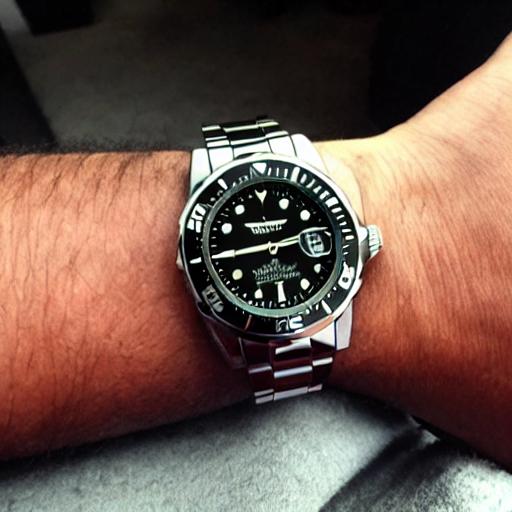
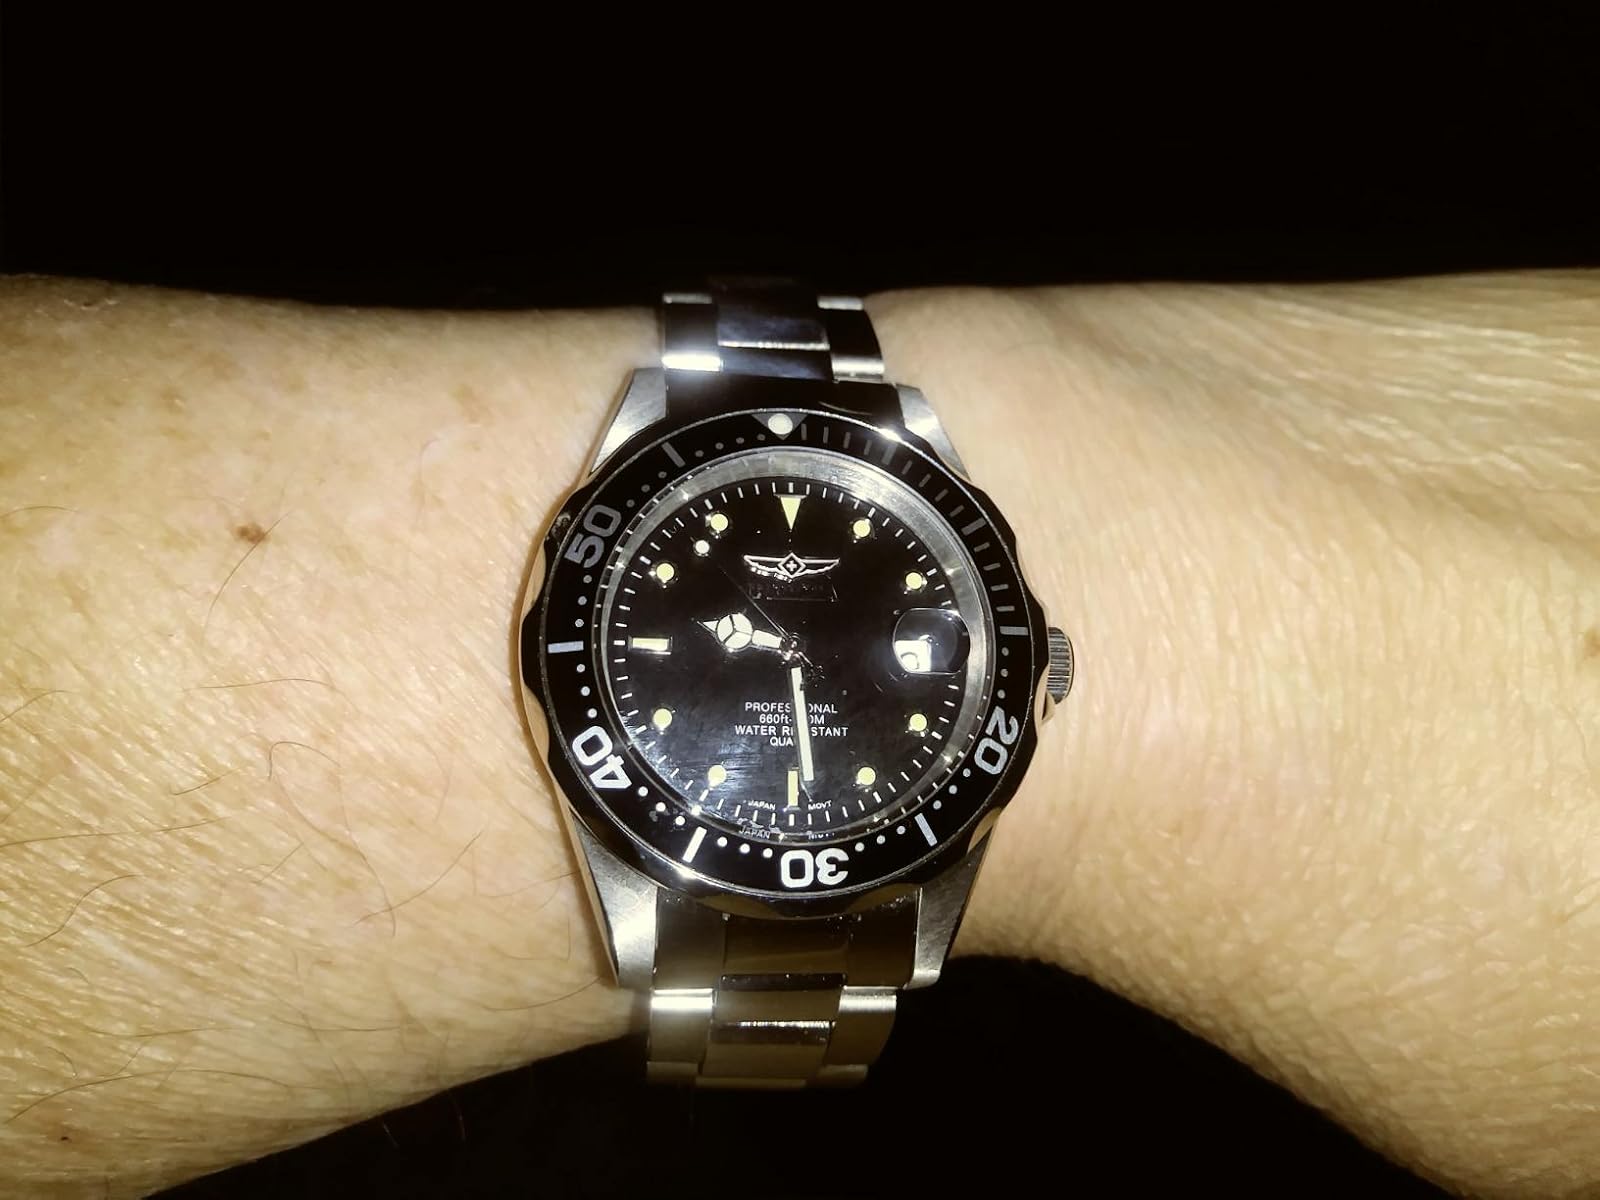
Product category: accessories_watch
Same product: no